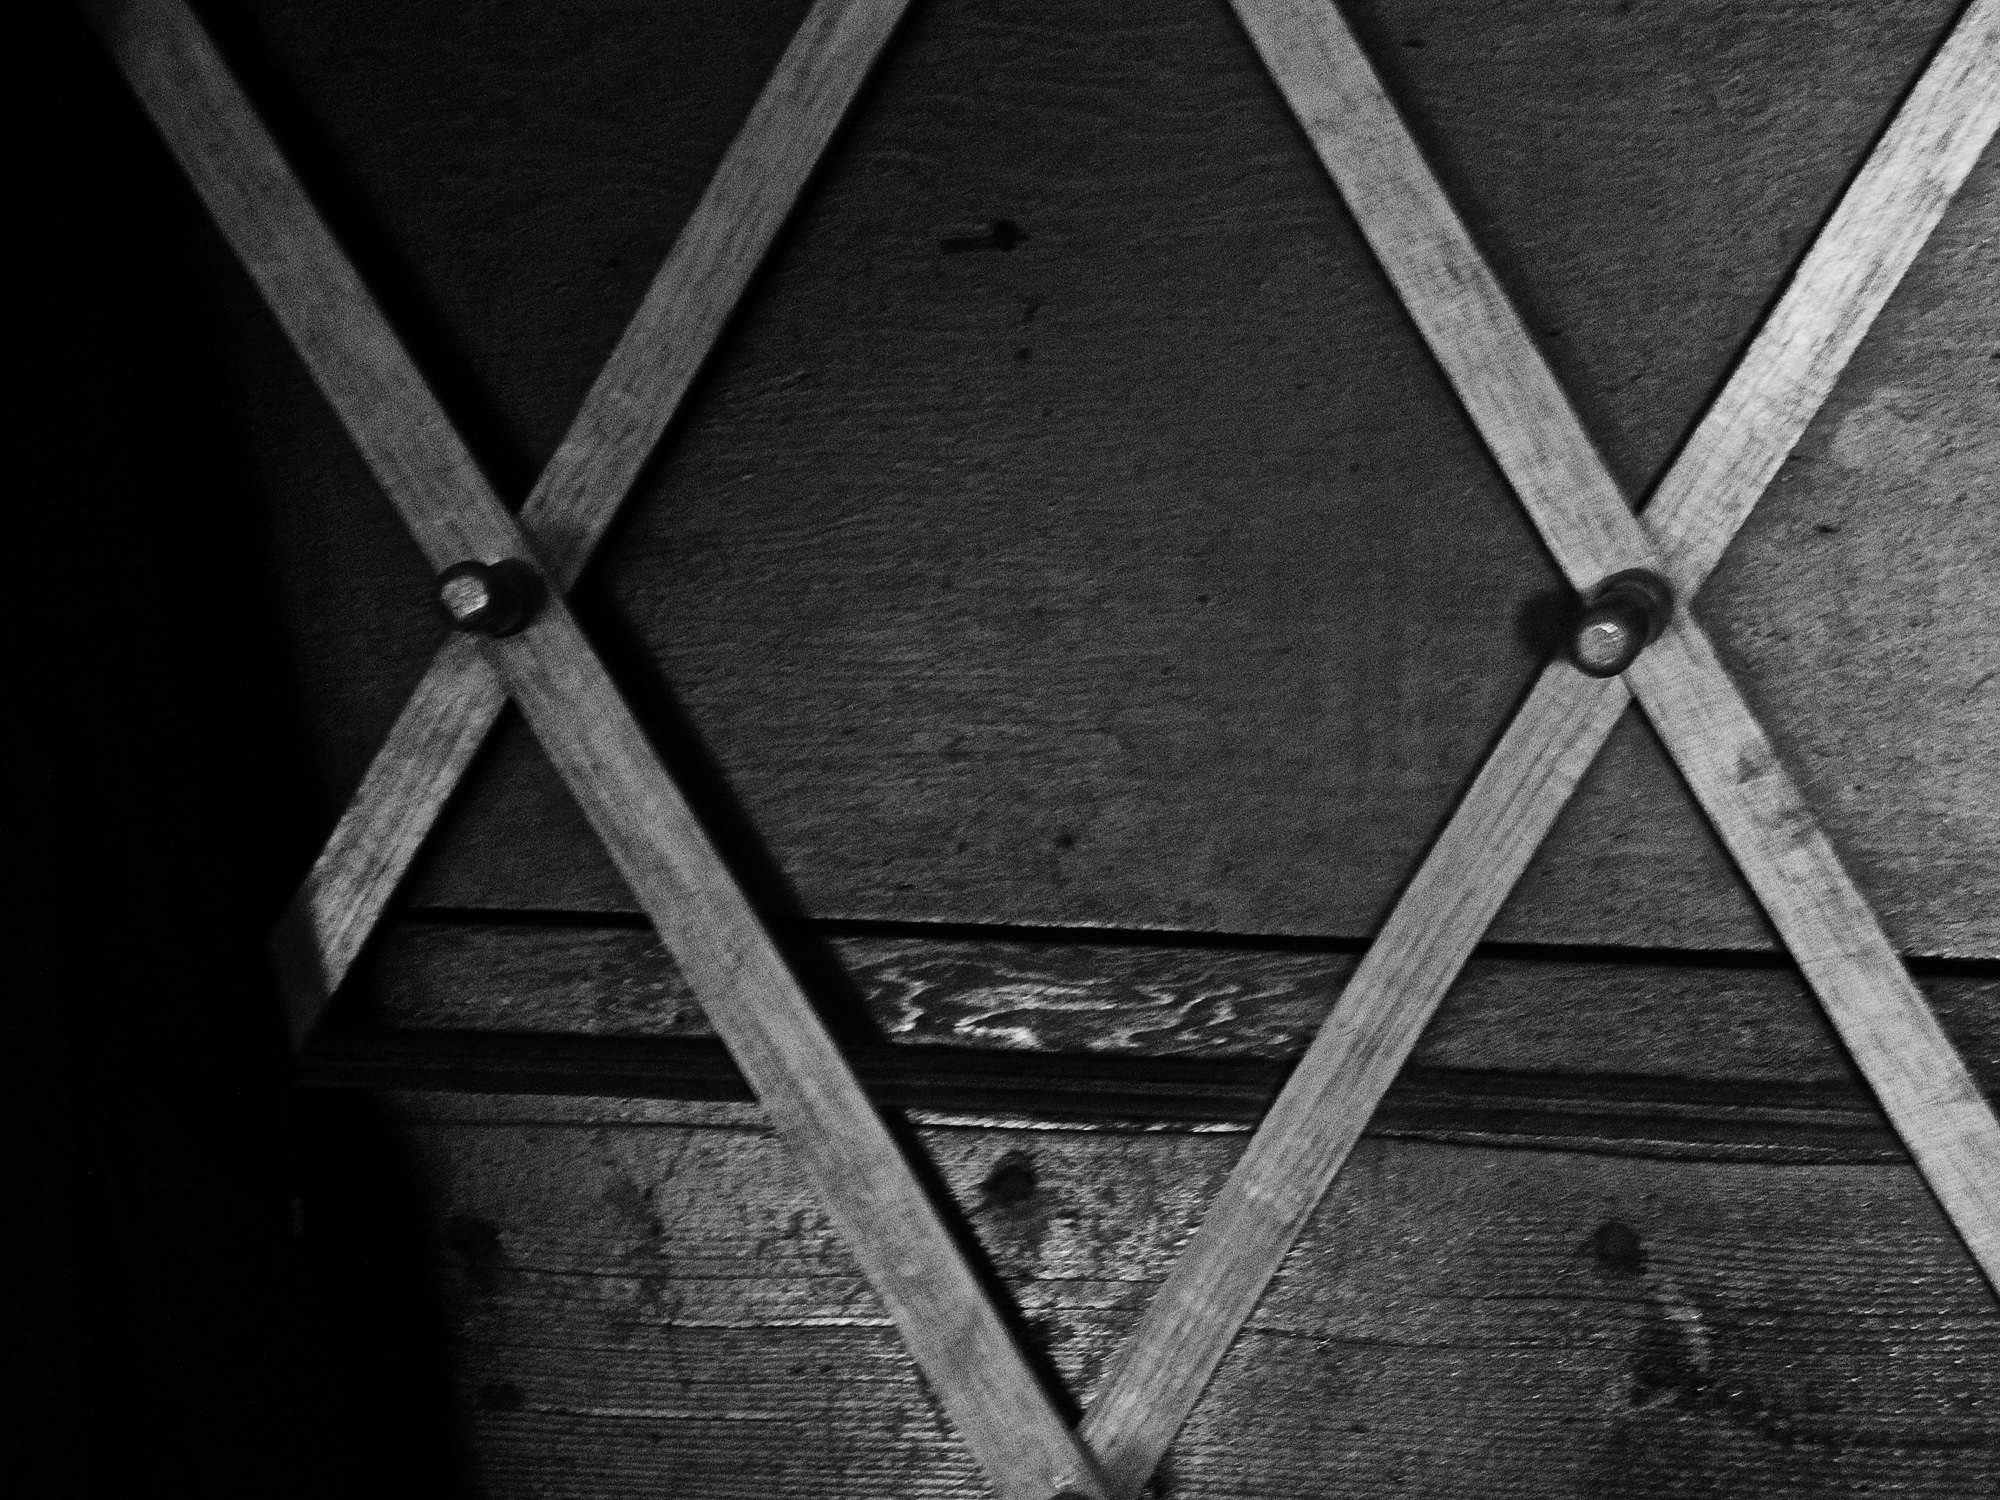
light, black and white, wood, white, texture, line, shadow, darkness, black, monochrome, symmetry, shape, 3652015, odc, 365the2015edition, xmarksthespot, day293, day293365, 20oct15, monochrome photography